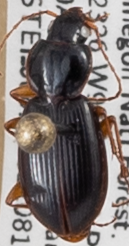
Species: Synuchus impunctatus
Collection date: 2021-08-10
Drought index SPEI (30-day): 1.19
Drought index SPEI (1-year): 0.212
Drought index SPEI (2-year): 1.546